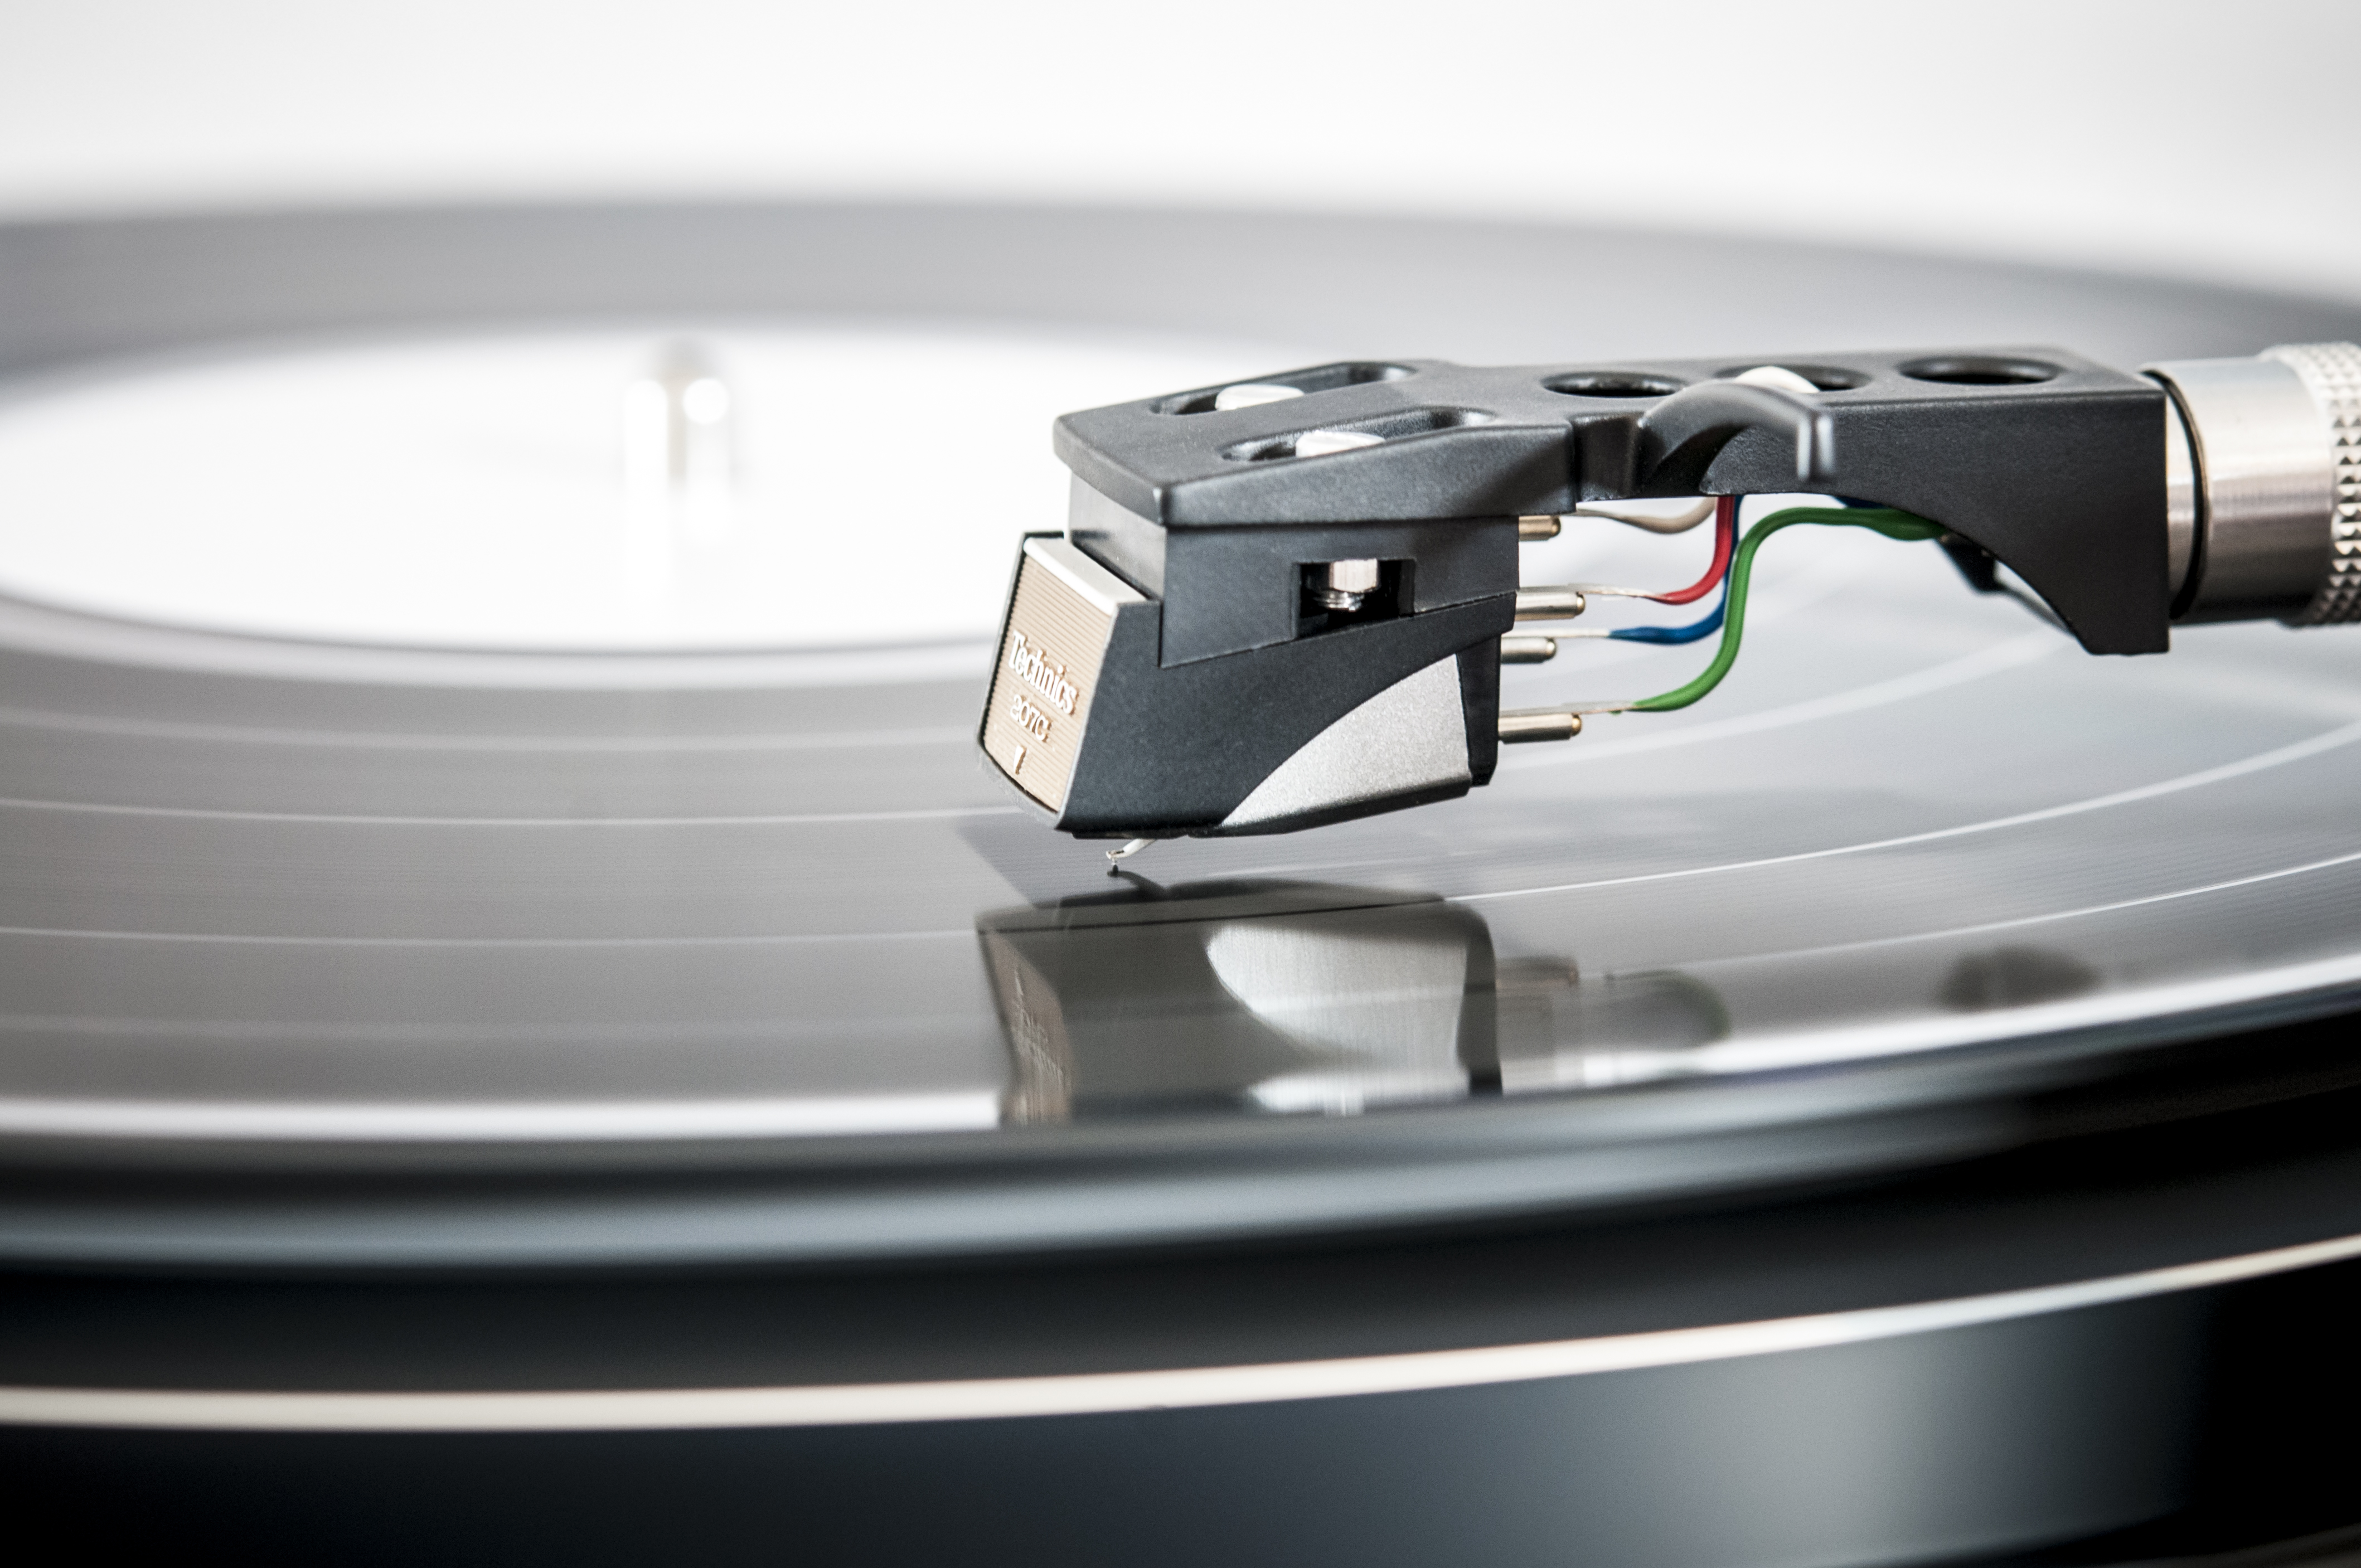
watch, vinyl, light, wheel, lighting, tire, record player, bumper, audio, glasses, eyewear, sound, phonograph, music player, automotive exterior, vision care